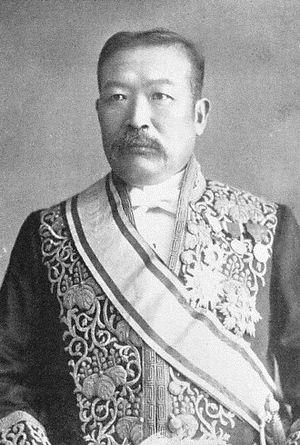
Le vicomte Watanabe Kunitake est un homme politique japonais des ères Meiji et Taishō qui fut principalement ministre des Finances.